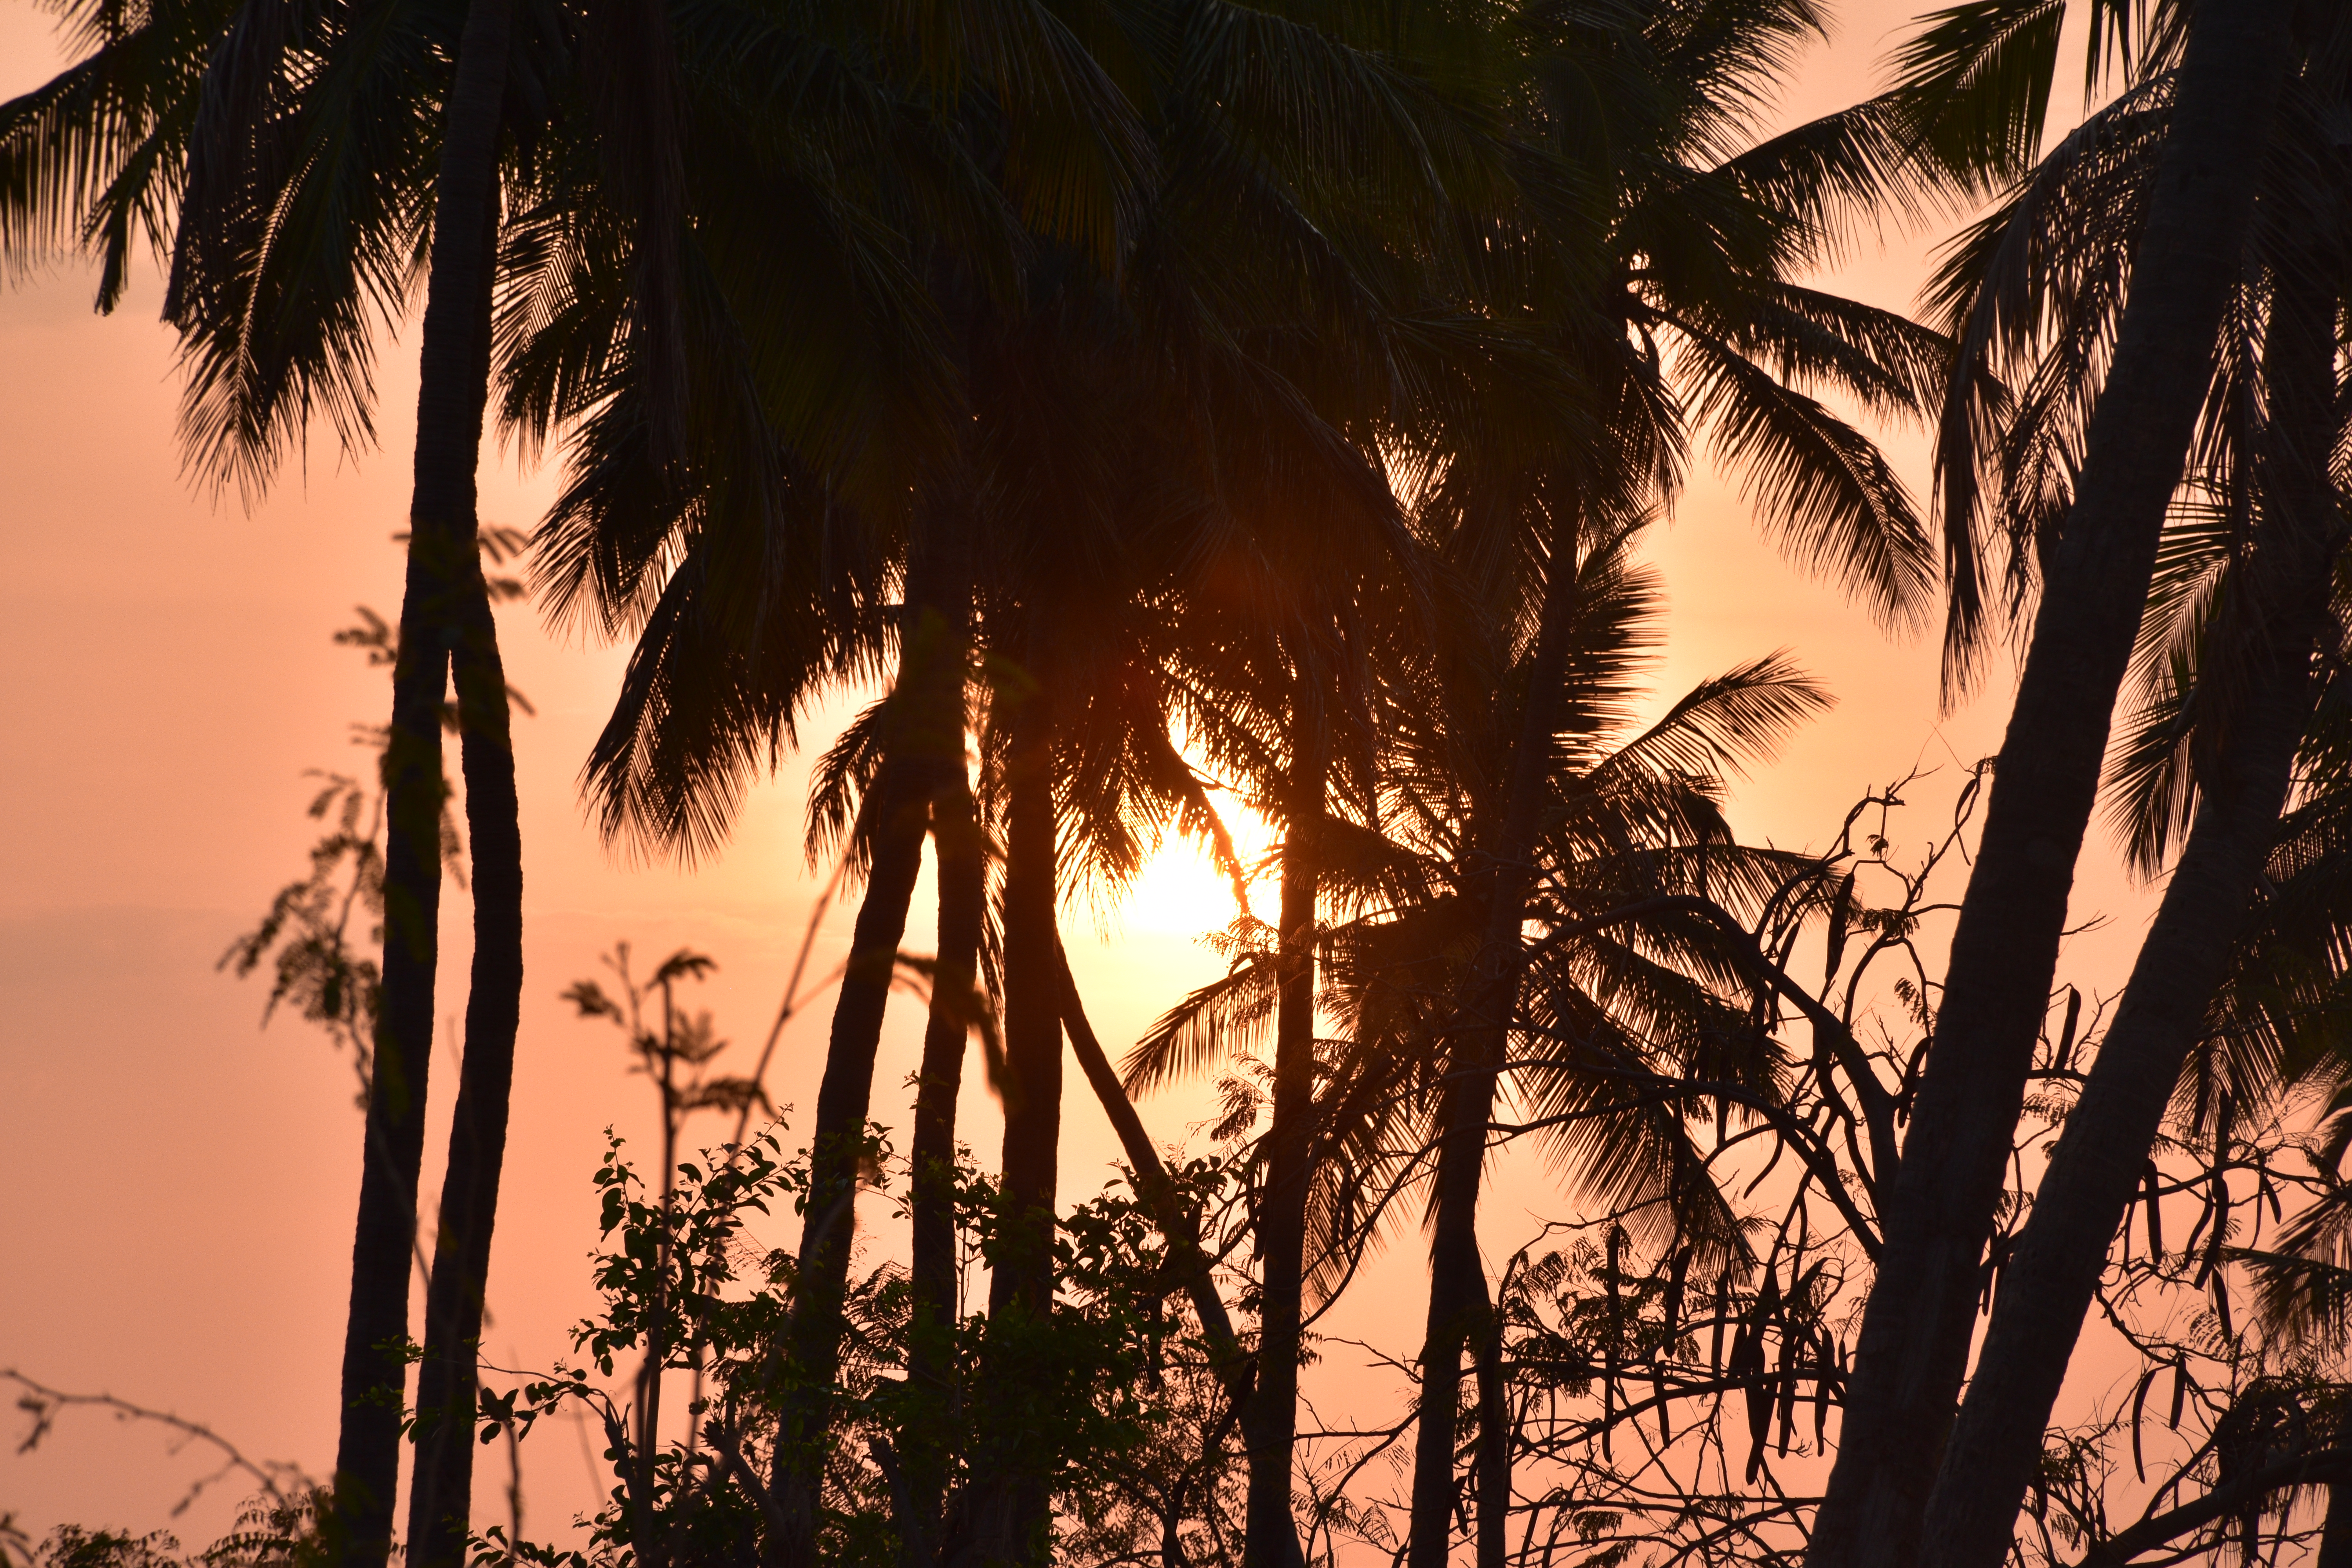
morning, sunrise, tree, sky, palm tree, vegetation, arecales, sunset, woody plant, plant, attalea speciosa, elaeis, sunlight, evening, branch, heat, tropics, afterglow, sun, borassus flabellifer, dusk, backlighting